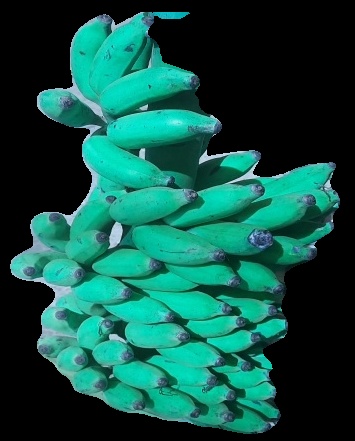
Variety: elakki-bale
Grade: grade3